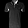
Label: T - shirt / top